Fatah

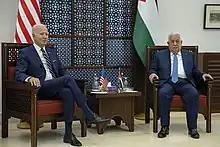
Fatah leader Mahmoud Abbas with U.S. President Joe Biden at the Palestinian Presidential Palace in Bethlehem on 15 July 2022

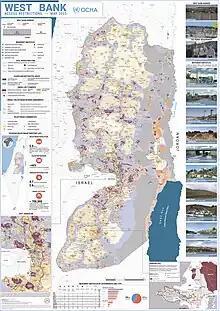
Palestinian enclaves in May 2023 (Area A and B under the Oslo II Accord). Area A (light yellow) is exclusively administered by the Fatah-controlled Palestinian National Authority.

In the 1993–1995 Oslo Accords, Fatah, as part of the PLO, made some interim agreements with Israel, including recognition of Israel by the PLO. Until his 2004 death, Arafat headed the Palestinian National Authority, the provisional entity created as a result of those Oslo Accords. Soon after Arafat's death, Farouk Kaddoumi was elected to the post, which he continues to hold.